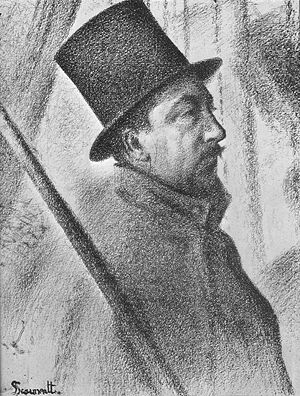
Paul Signac
Georges Seurat Portræt af Paul Signac, 1890, conte crayon, privat eje
Paul Signac var en fransk maler.